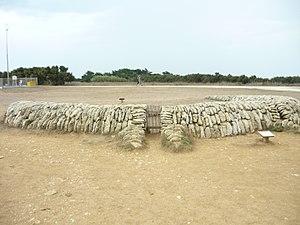
Écluse à poissons du phare de Chassiron face à l'océan
Le phare de Chassiron, juché sur une falaise rocheuse, est situé à l'extrémité nord de l'île d'Oléron, près de la ville de Saint-Denis-d'Oléron. Le phare permet aux marins de rentrer dans les eaux du pertuis d'Antioche, lieu semé de récifs et réputé pour ses nombreux naufrages. C'est le plus ancien phare de France encore en activité après celui de Cordouan.